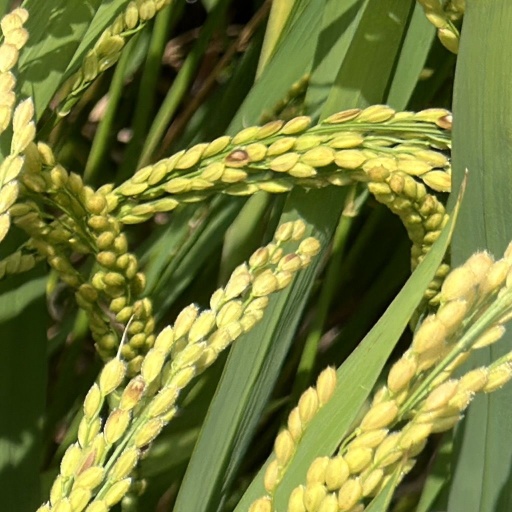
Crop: rice